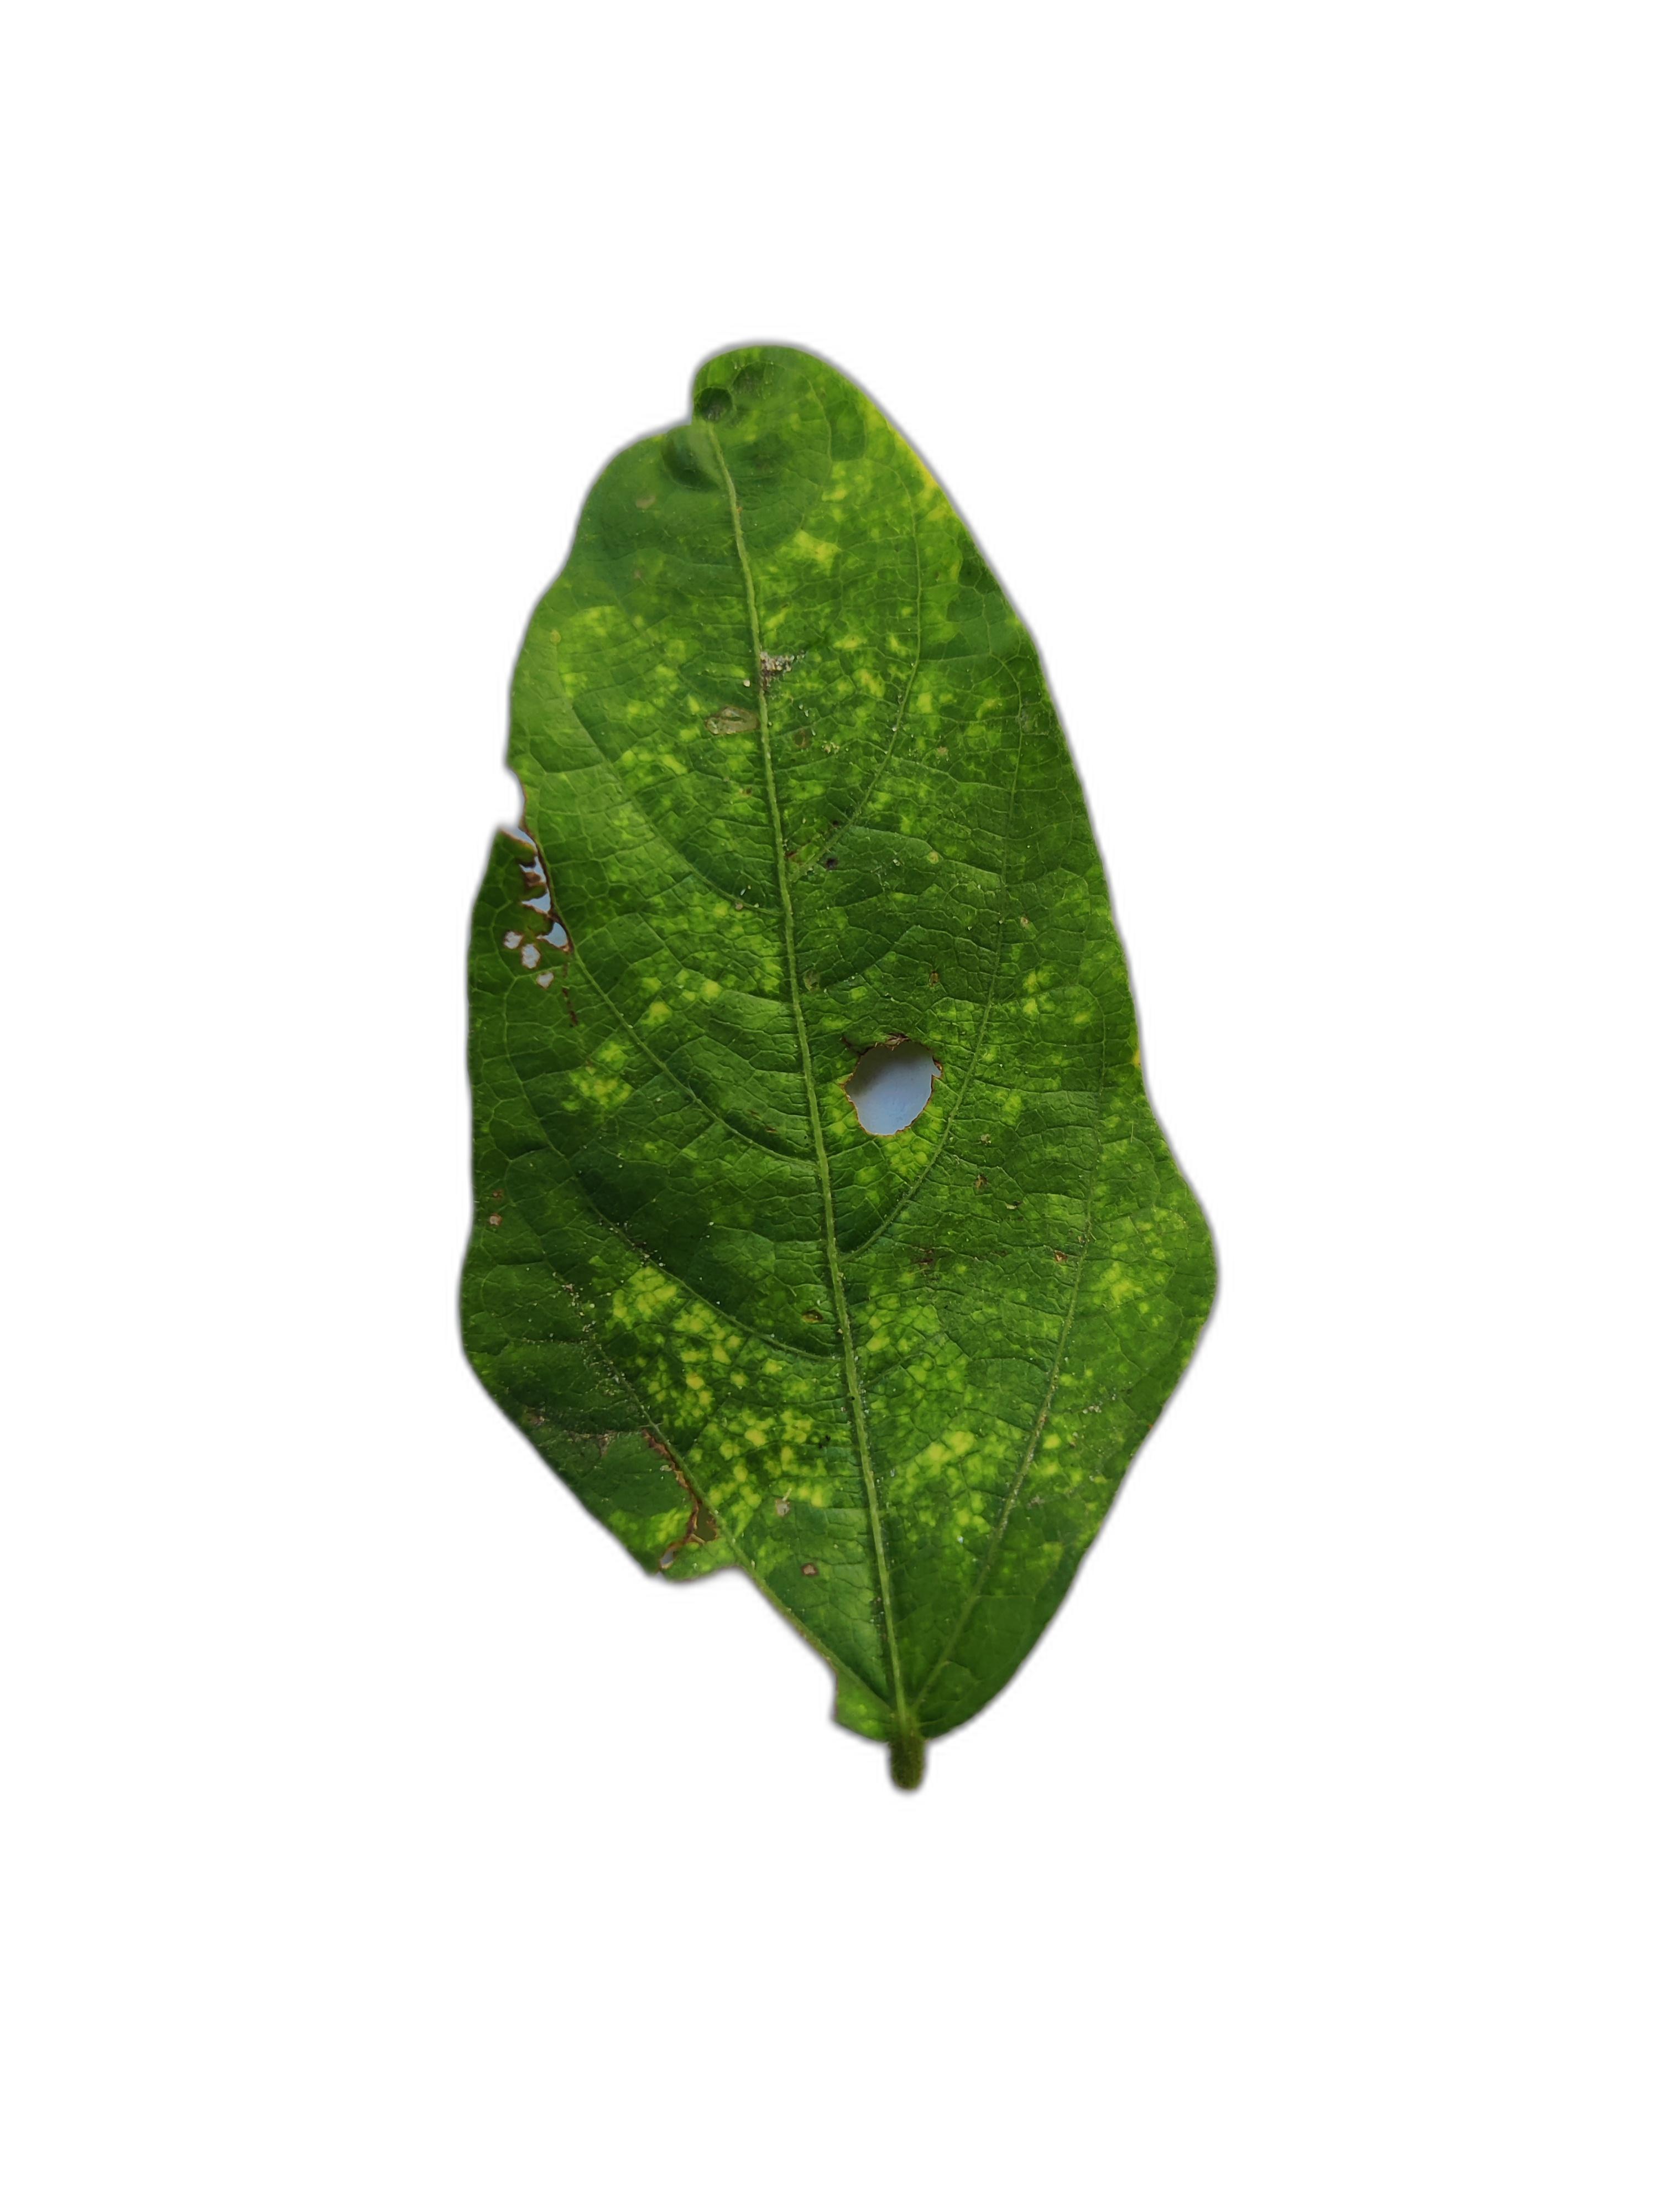
Label: Yellow Mosaic